New York State Forests

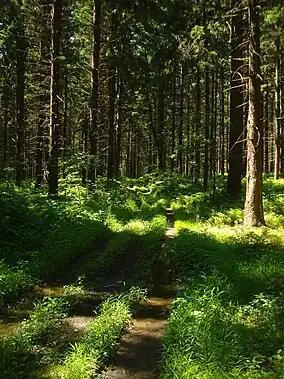
An old logging road through a pine plantation at Morgan Hill State Forest in Onondaga County, New York.

New York State Forests are public lands administered by the Division of Lands and Forests of the New York State Department of Environmental Conservation (NYSDEC). New York State Forests are designated as reforestation, multiple use, and unique areas; and state nature and historic preserves, with approximately classified as reforestation areas and approximately classified as multiple use lands. Land within the Adirondack Park or the Catskill Park is not included as part of the State Forest system.